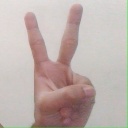
अक्षर: क